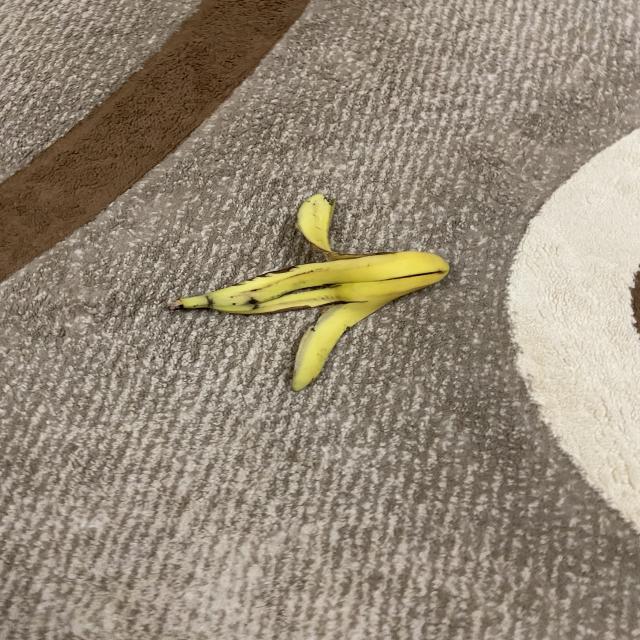
Label: bananas